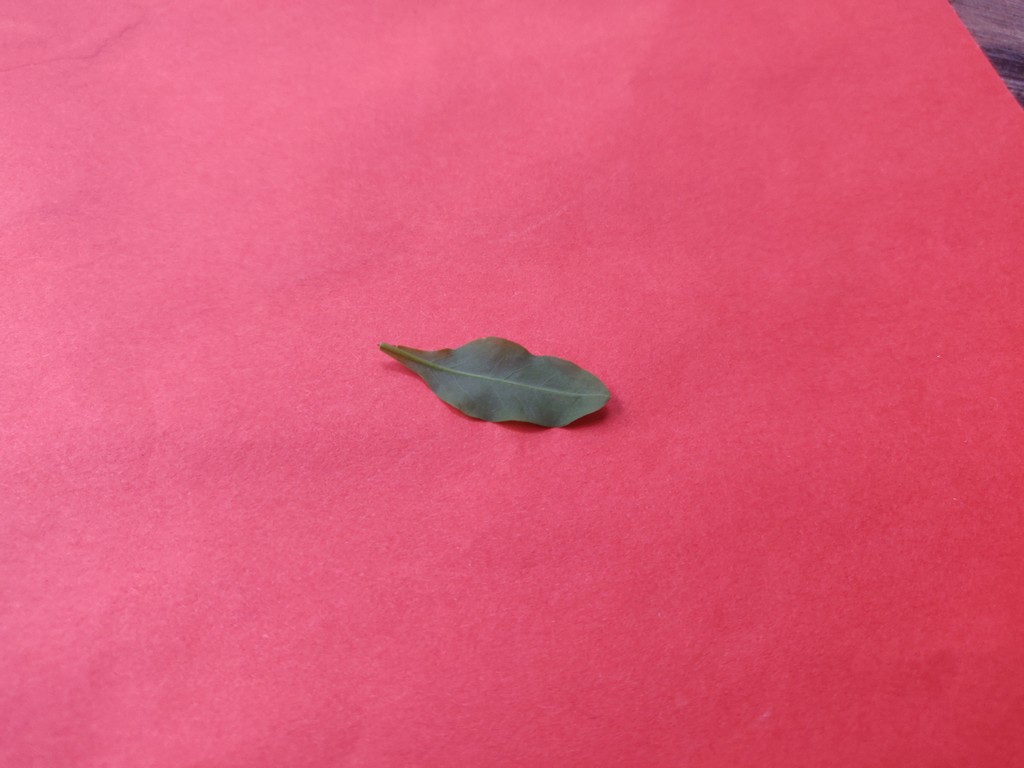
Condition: Healthy
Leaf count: single
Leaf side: back